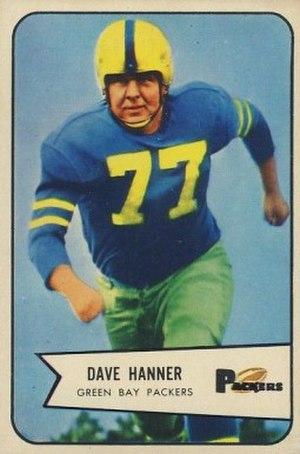
Joel David Hanner, né le 22 mai 1930 à Parkin et mort le 11 septembre 2008 à Land O' Lakes, est un joueur et entraîneur américain de football américain.